Château de Brissac

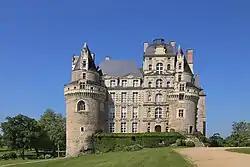
East elevation with main entrance

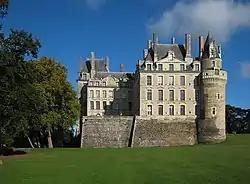
South elevation

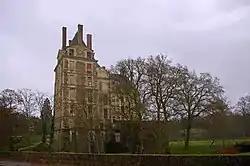
West elevation

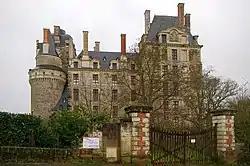
North elevation

The Château de Brissac is a French château in the Brissac-Quincé area of the commune of Brissac Loire Aubance, located in the department of Maine-et-Loire, France. The property is owned by the noble Cossé family, whose head bears the French hereditary title of Duke of Brissac. The château is listed as a "monument historique" by the French Ministry of Culture.